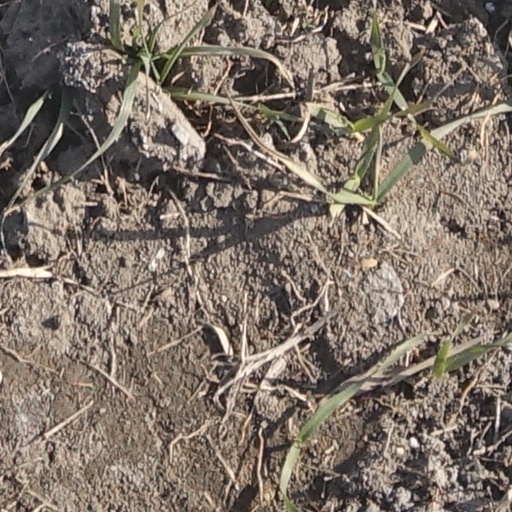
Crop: wheat